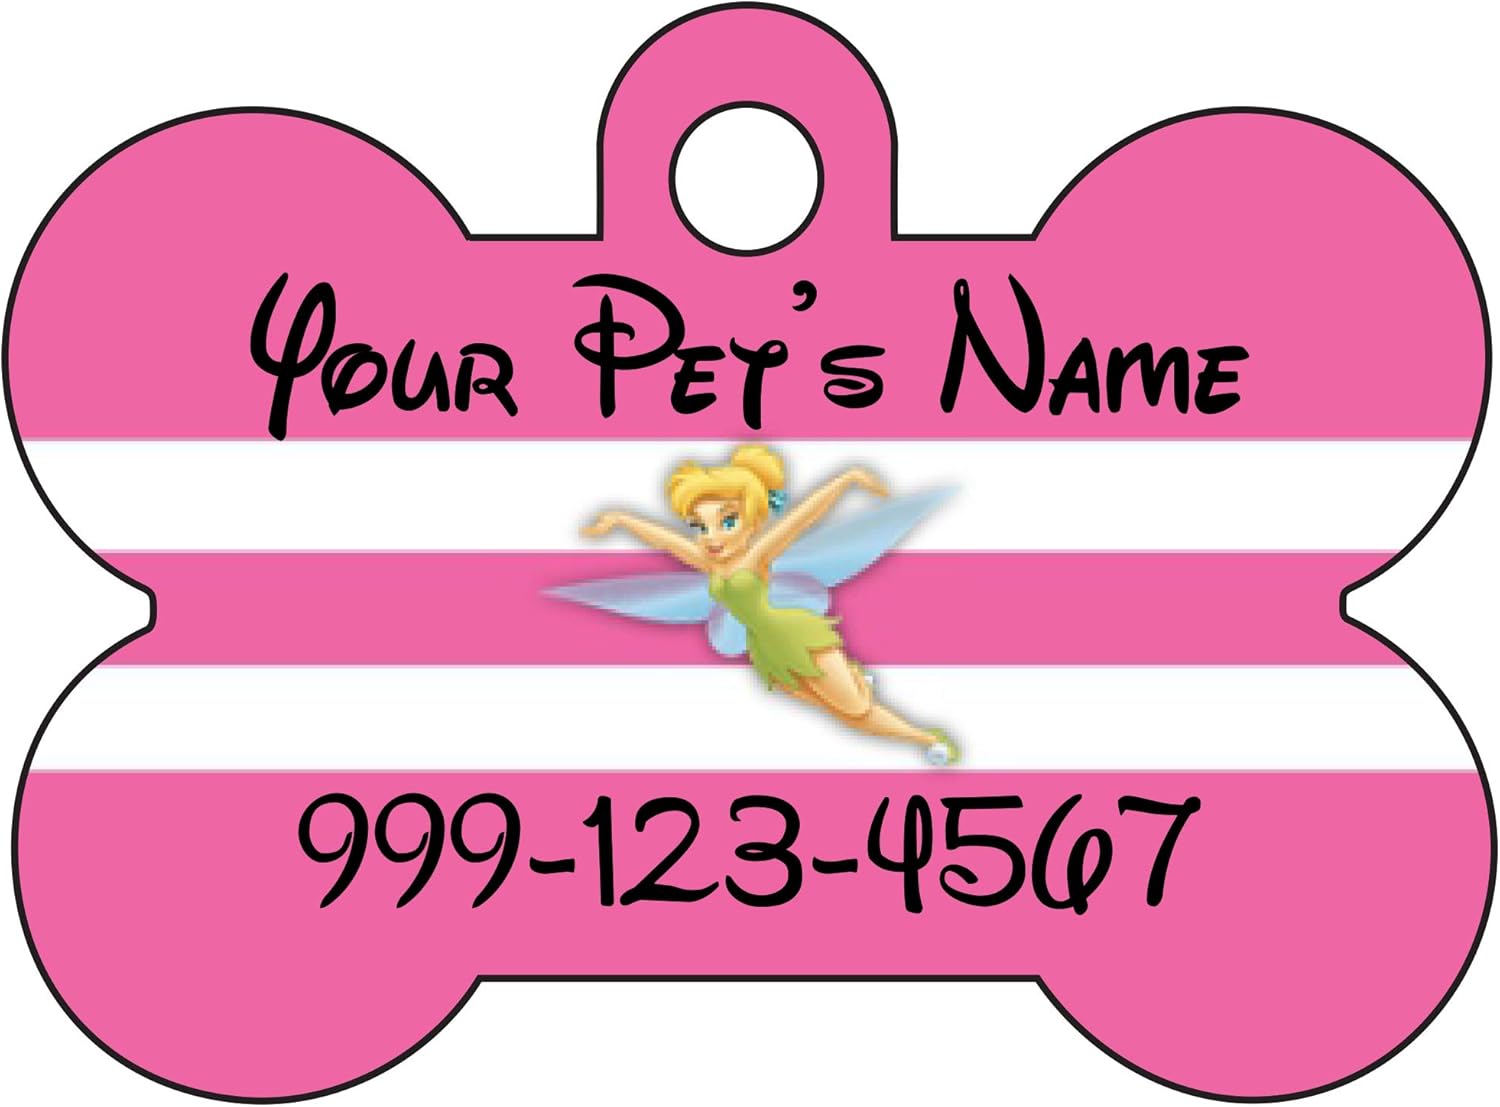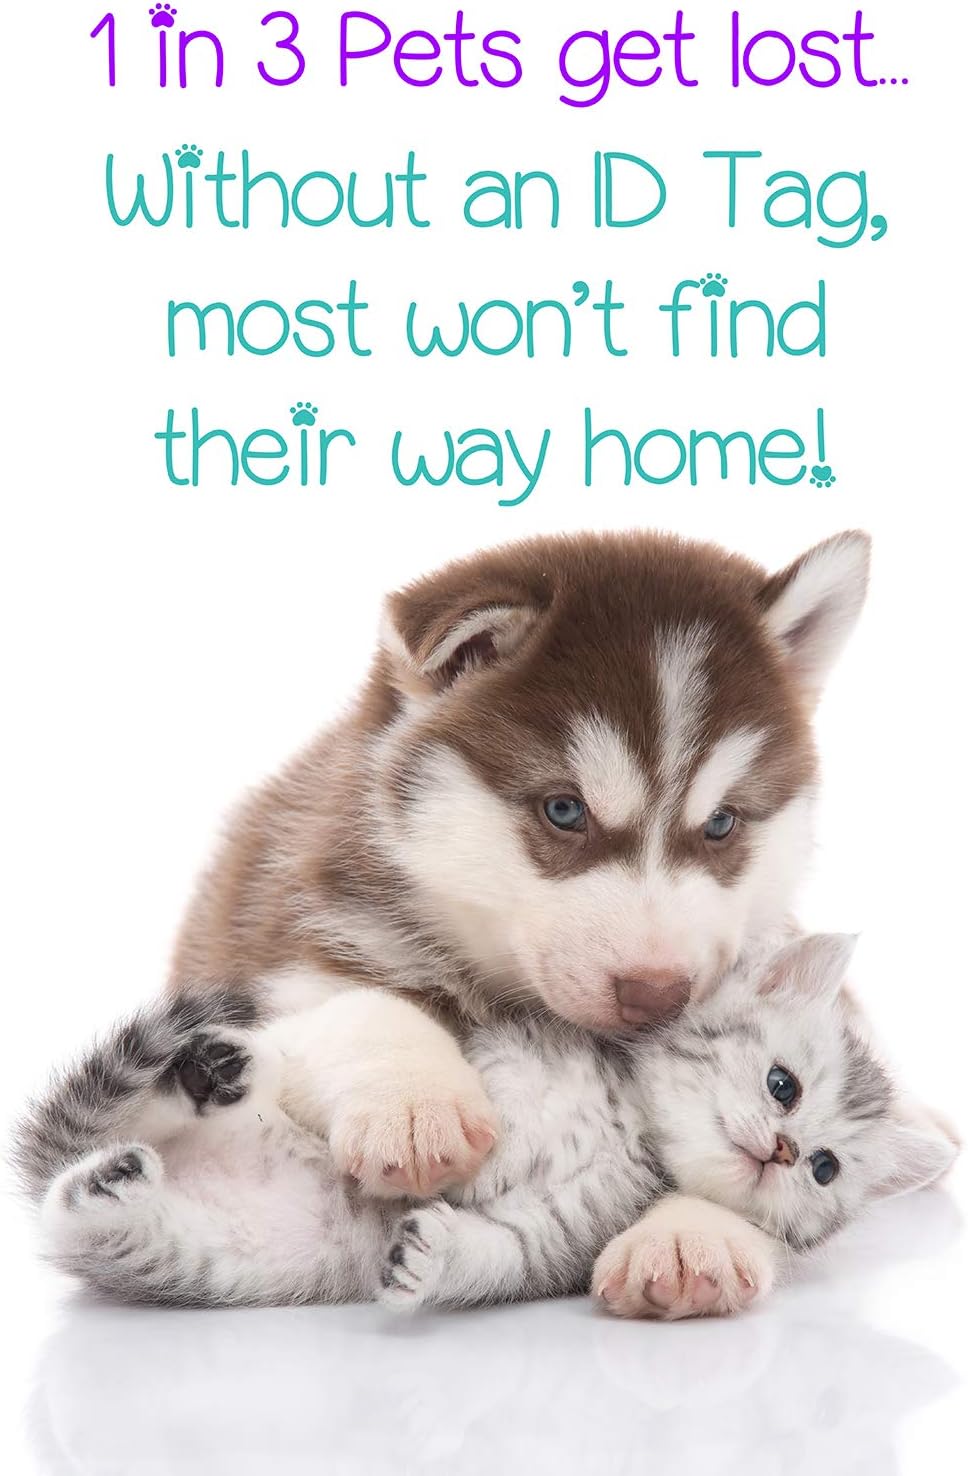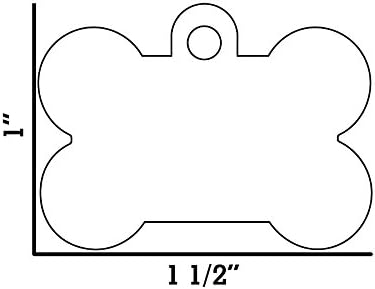
Tinkerbell Dog Tag Pet Id Tag Personalized w/ Name & Number
Category: Office Products
OUR TAGS  Tags made, manufactured, and shipped in USA!  High quality, glossy high resolution design for sleek view  Waterproof and Sun-Resistant finish that never fades.  Lightweight, not bulky: won't weigh down your pet!  Comes with metal clip to safely and easily attach to any collar
Features: How to Personalize: Click the "Customize Now" button on the right hand side of this page. | Select Desired Font for your Pet Tag (If you'd like a font you don't see listed, let us know-we can add it for you)! | Enter Pet's Name & Contact Number (Font Size will be Formatted to Fit the Display Image) | All tags manufactured and shipped in the USA